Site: brandenburg
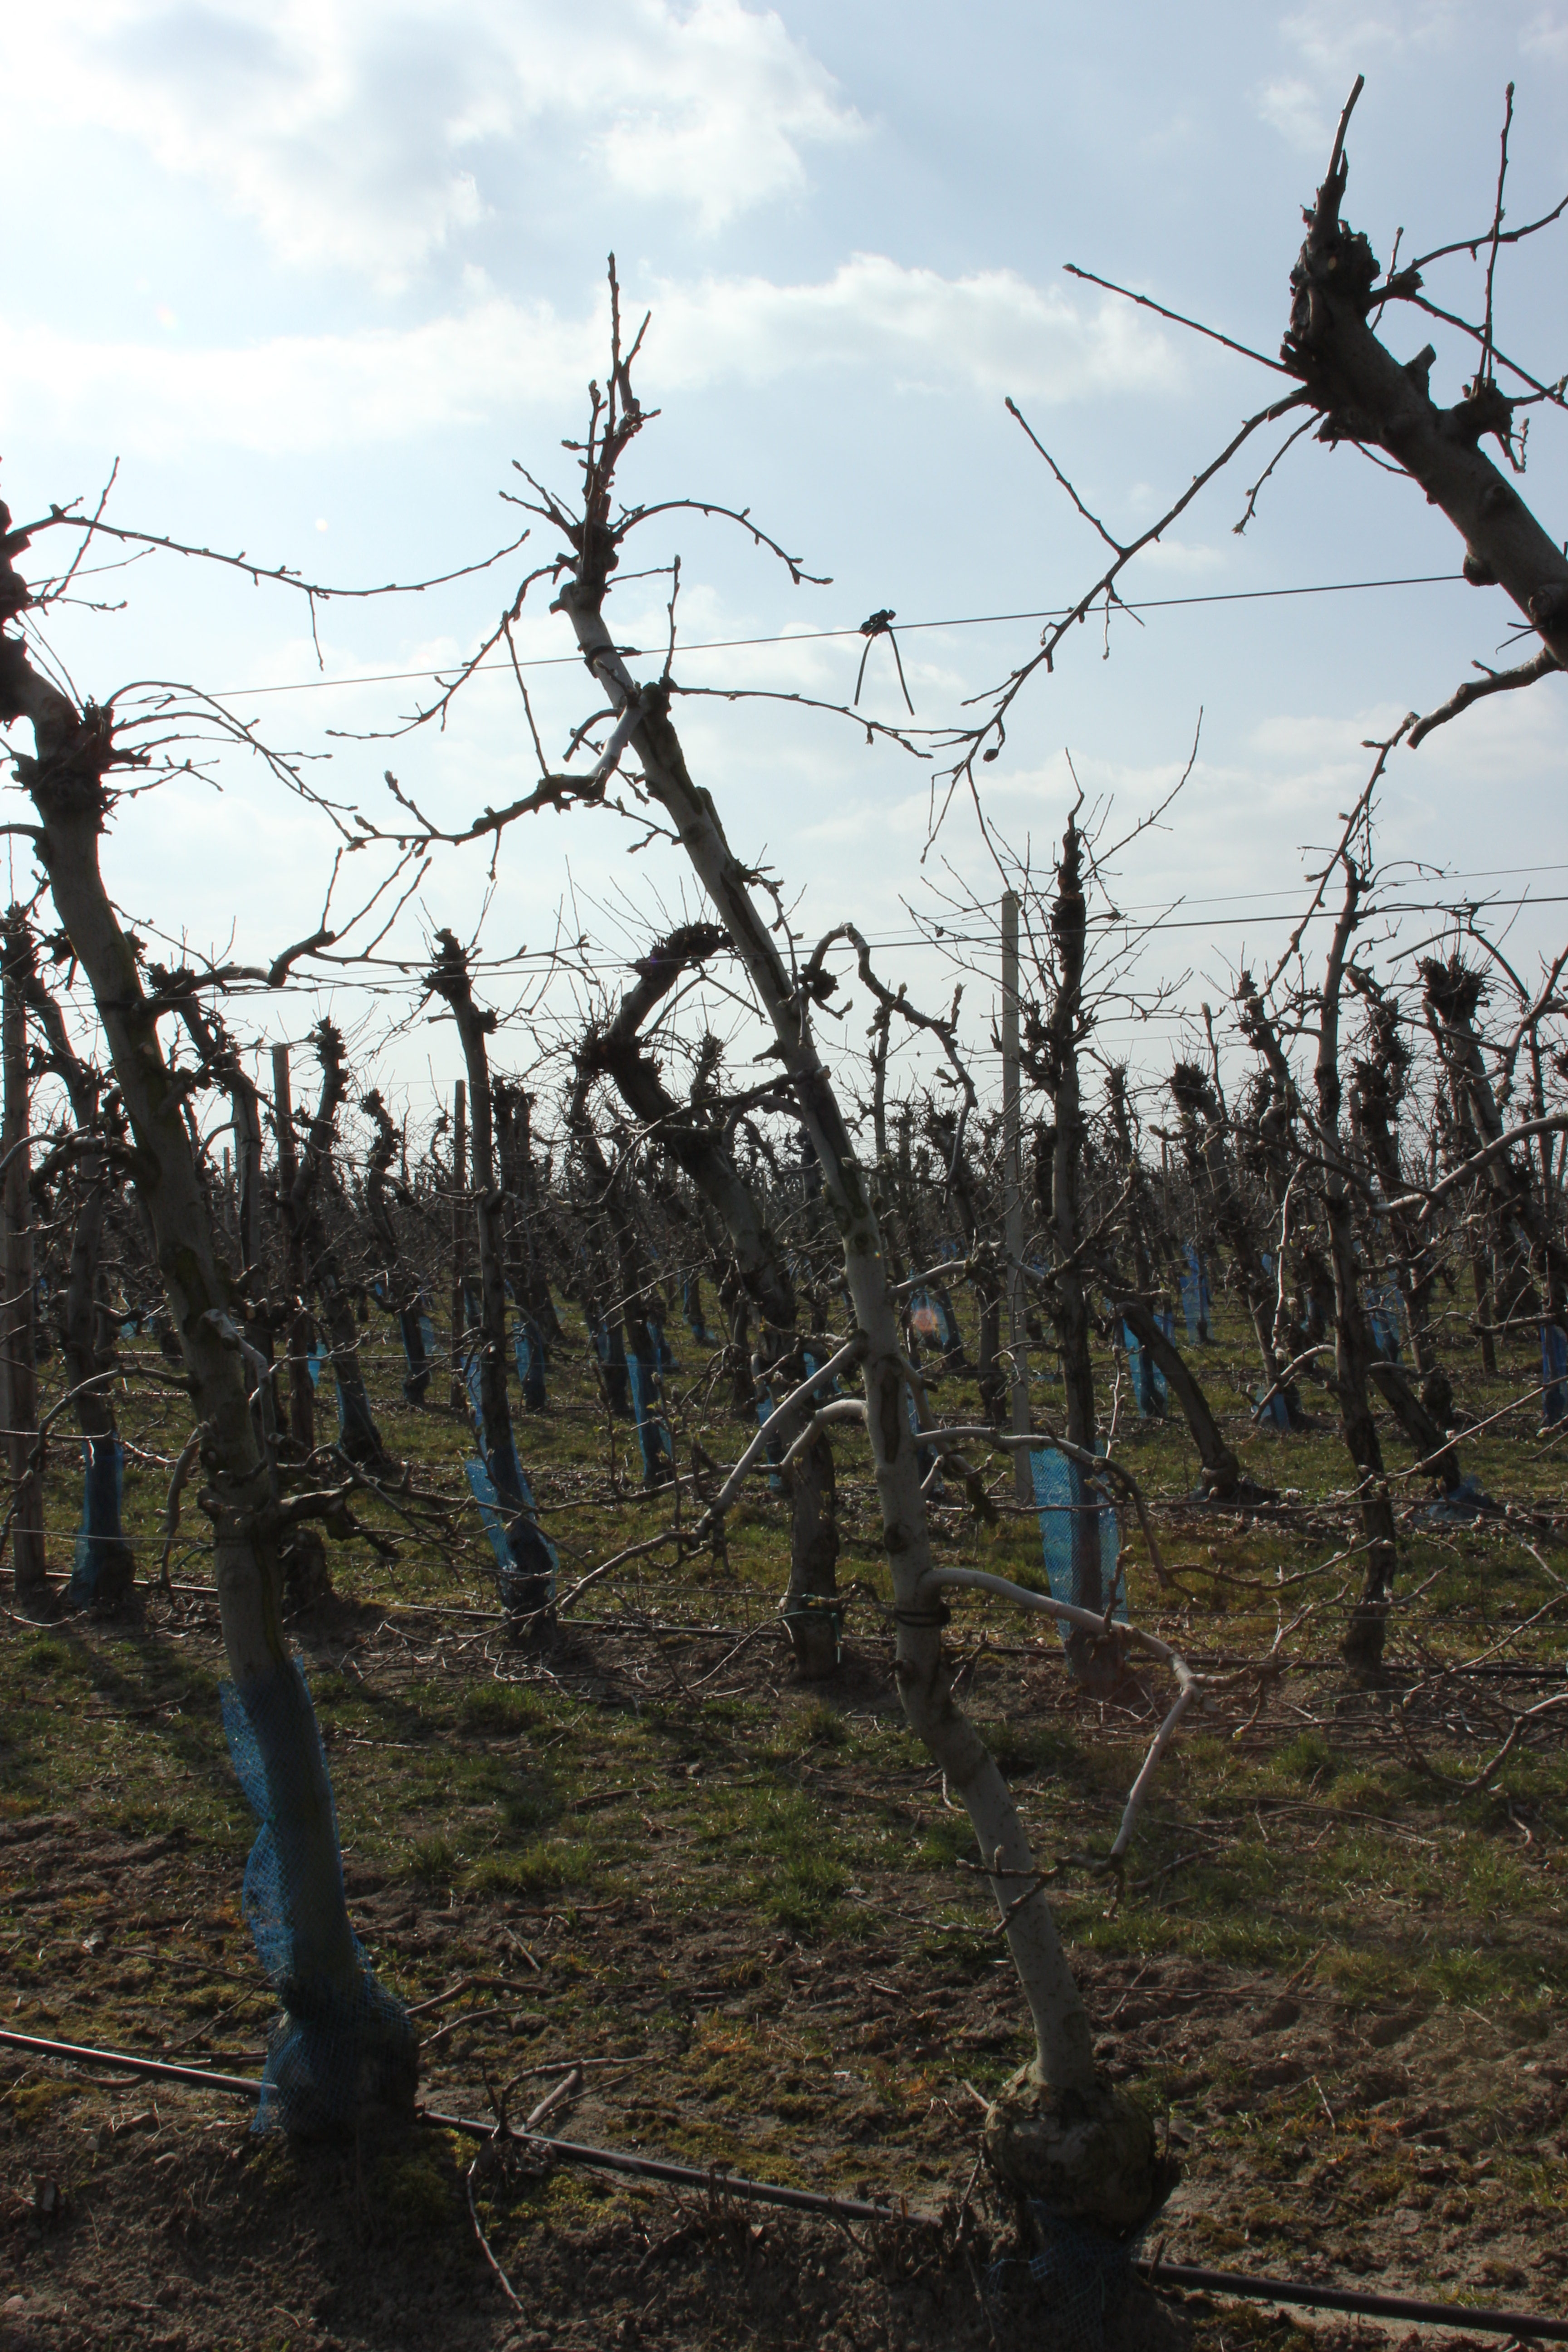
Growth stage (BBCH 03): Bud development